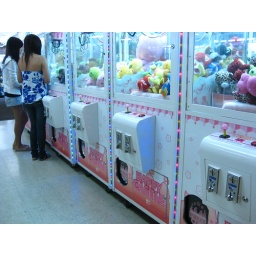
Like slot machines for minors: at the variety store next door to Din Tai Fung dumpling house in Arcadia.